Abu Mansur Wahsudan

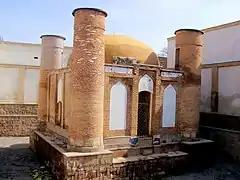
The Imamzadeh Chaharmenar in Tabriz, where the Rawadid rulers are buried

Abu Mansur Wahsudan (also spelled Vahsudan) was the penultimate Rawadid amir (ruler) of Azarbaijan from 1025 to 1058/59. He is considered the most prominent ruler of his dynasty. With the assistance of his Kurdish neighbours, he initially contained the attacks of migrating Turkmen tribes, but was eventually forced to acknowledge the authority of the Seljuk ruler Tughril in 1054. He was succeeded by his son Abu Nasr Mamlan II.